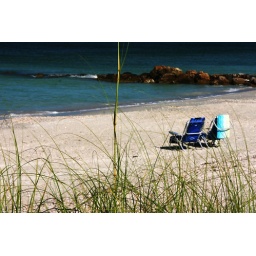
Beach chairs by rocks